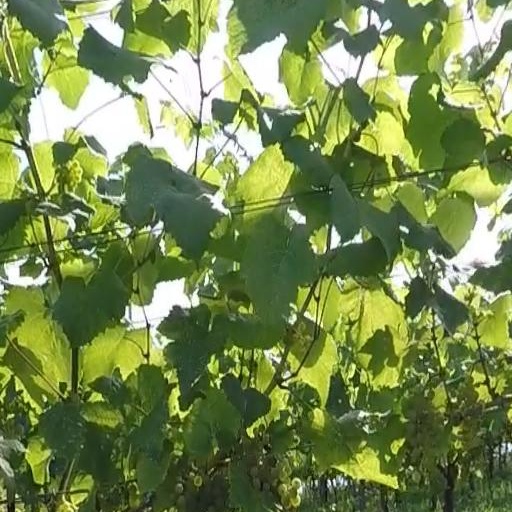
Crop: grape